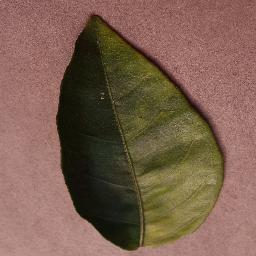
Label: Orange___Haunglongbing_(Citrus_greening)